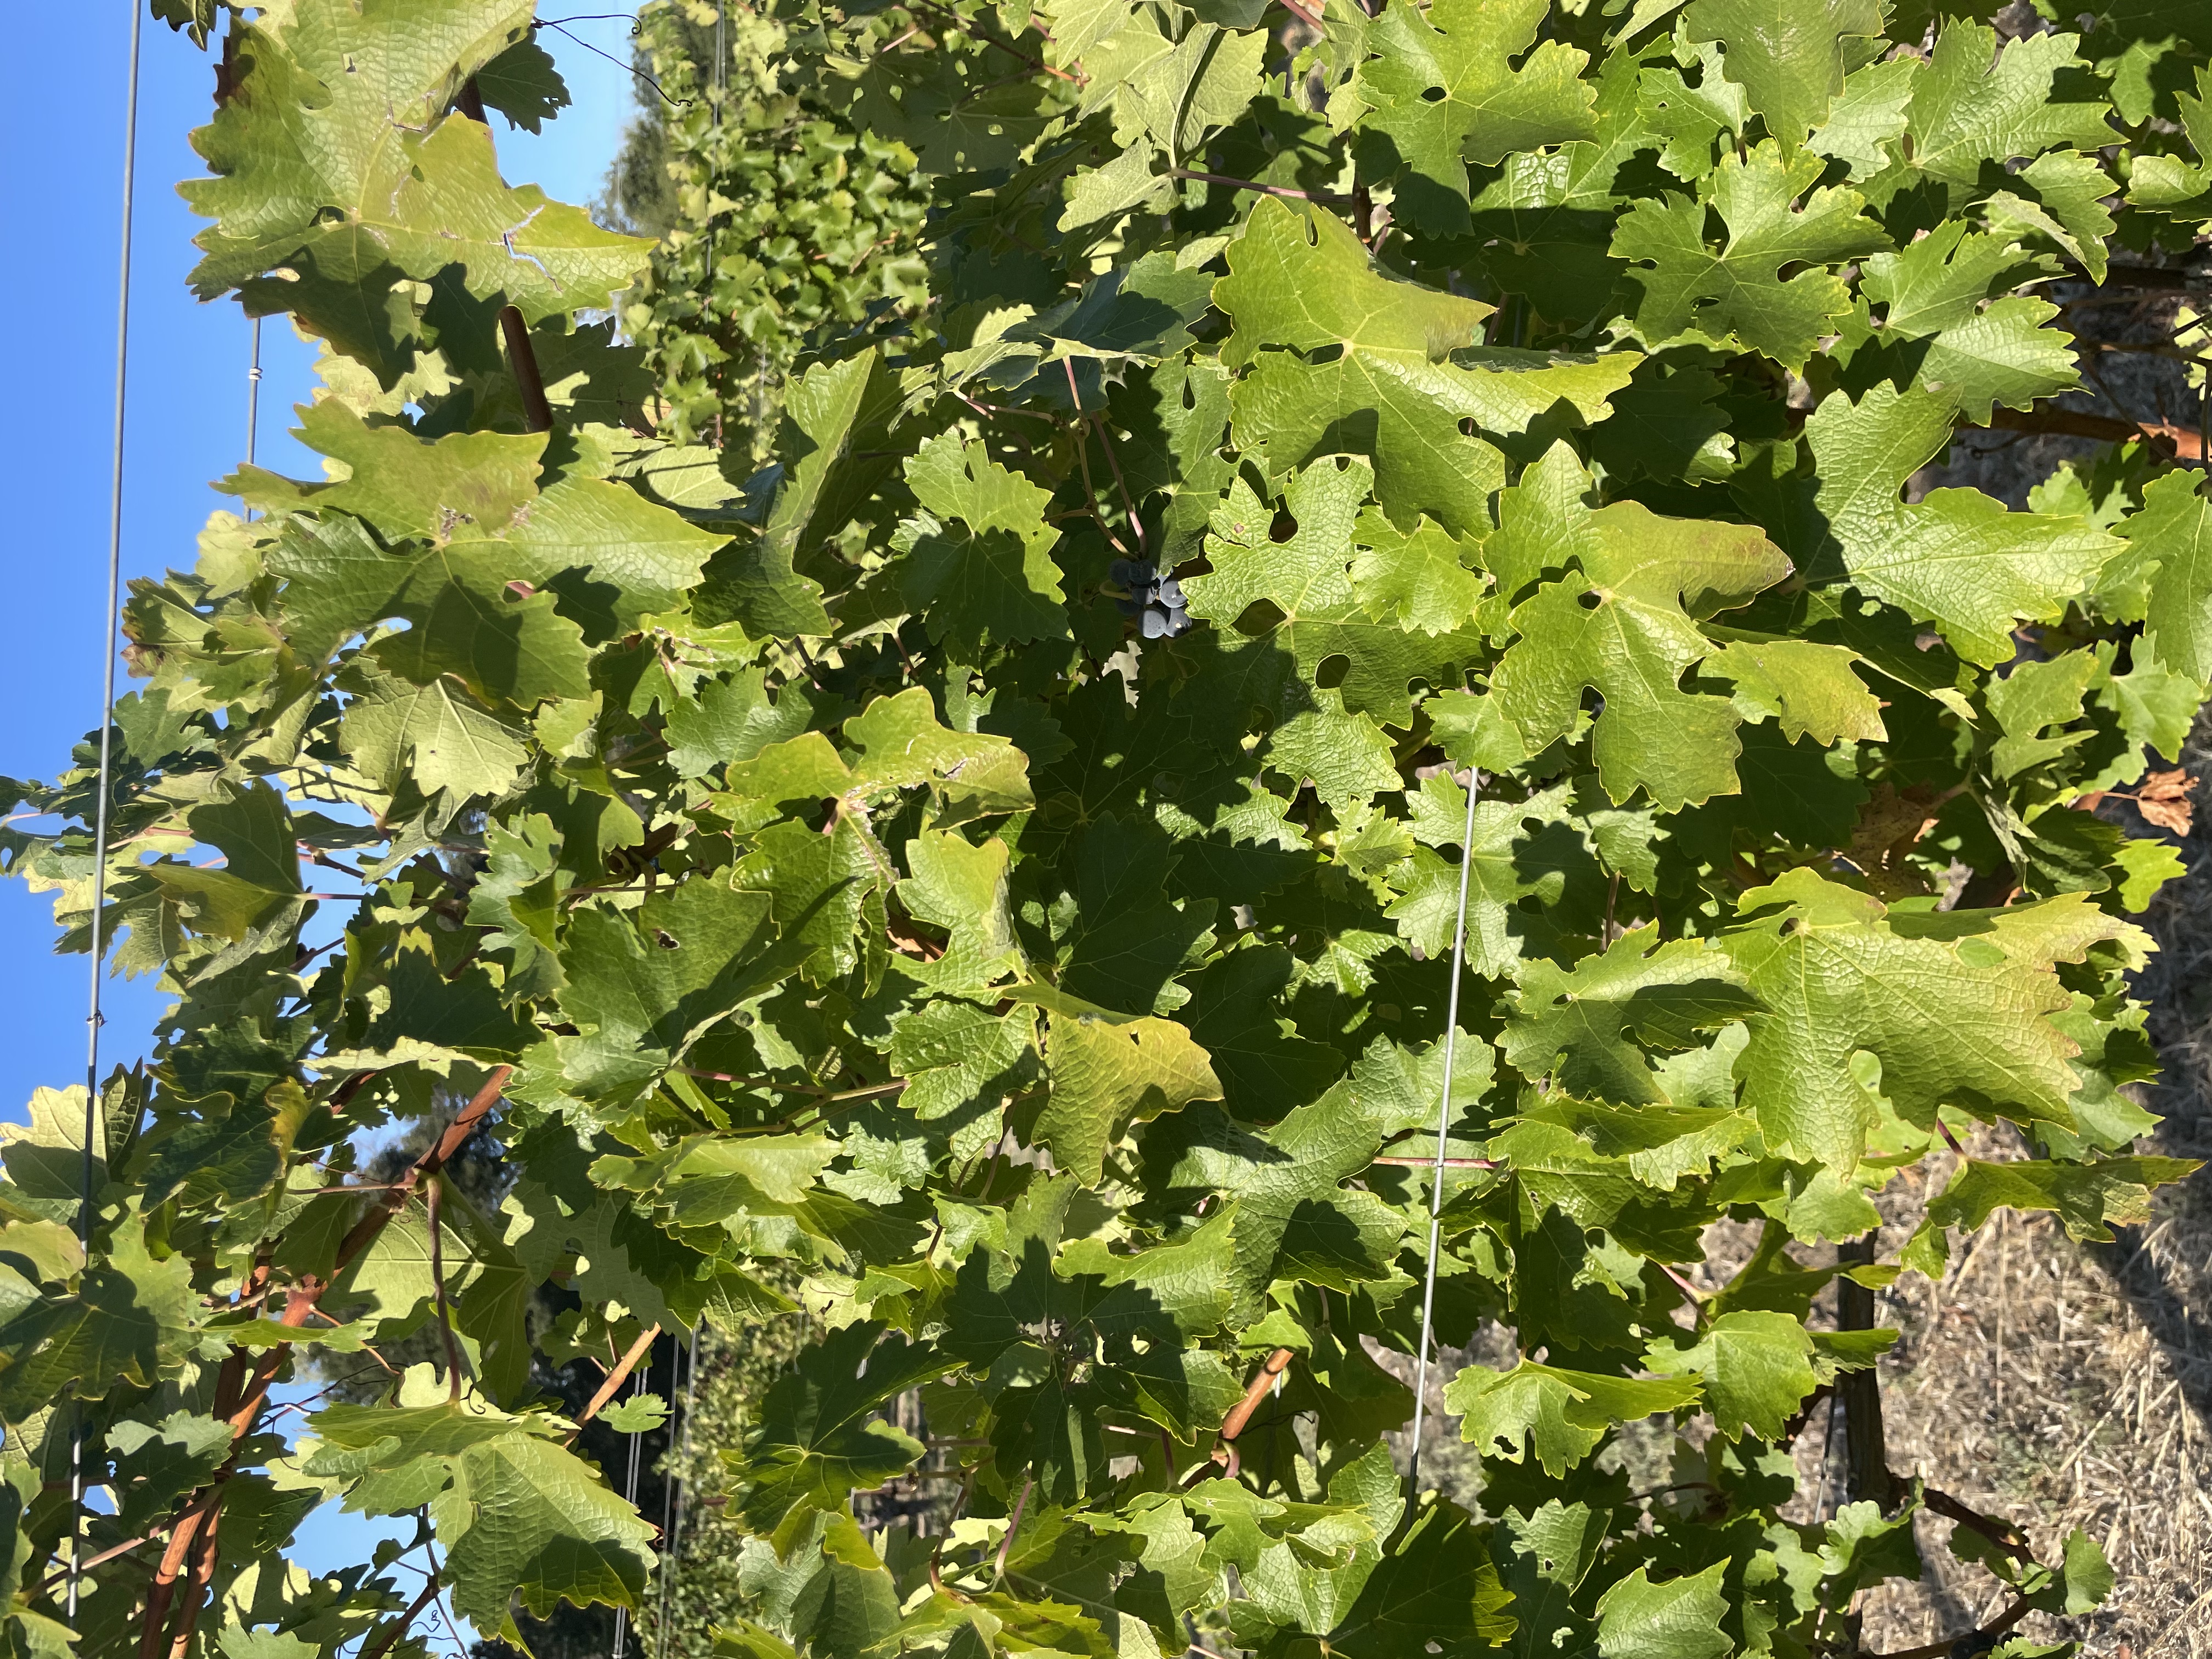
Label: No Virus